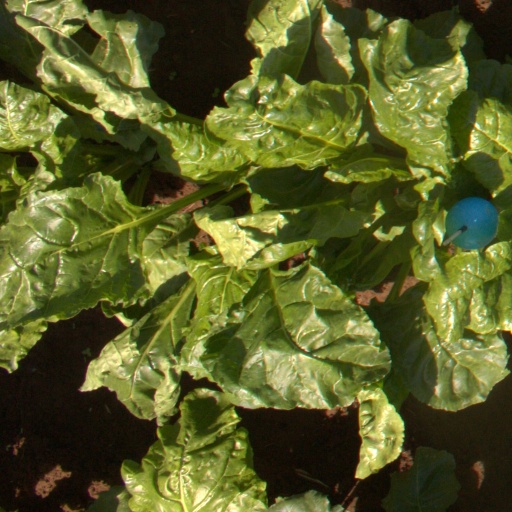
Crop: sugar beet